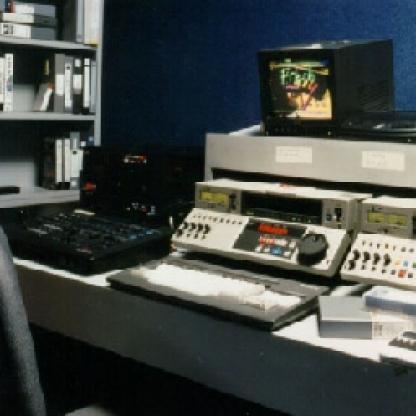
Scene: Indoor